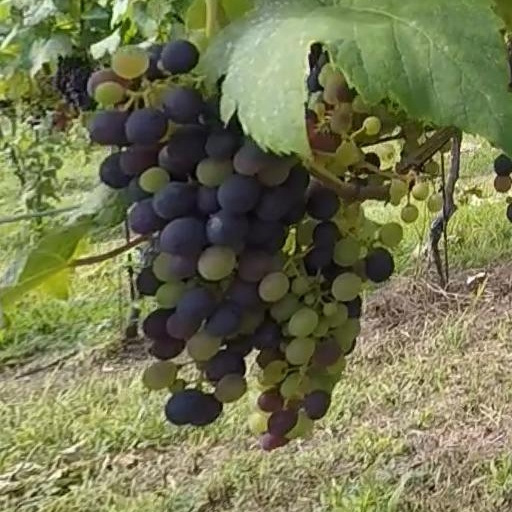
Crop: grape